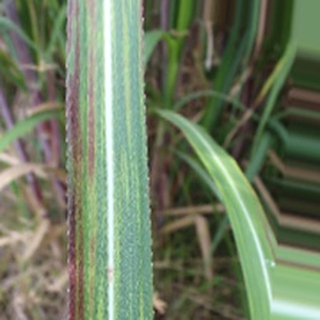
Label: sugarcane_bacterial_blight